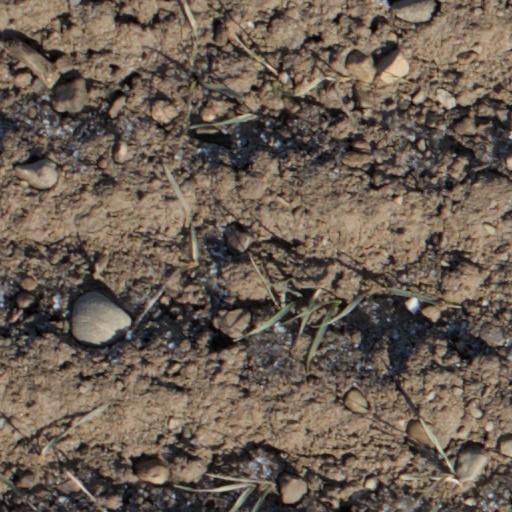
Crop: wheat